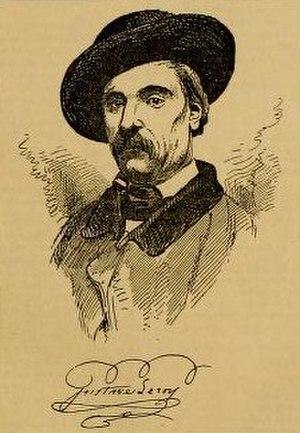
Portrait du goguettier Gustave Leroy (1818-1860)
La goguette est une ancienne pratique sociale festive en France et en Belgique consistant à se réunir en petit groupe amical plutôt masculin de moins de vingt personnes pour passer ensemble un bon moment et chanter. Puis cette pratique devient la base de sociétés festives et carnavalesques constituées.
Gustave Leroy est un poète, chansonnier, compositeur et goguettier français.